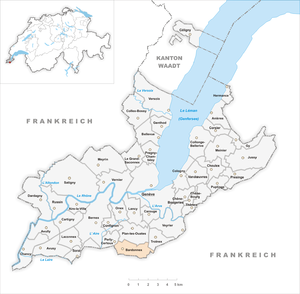
Bardonnex est une commune suisse du canton de Genève.